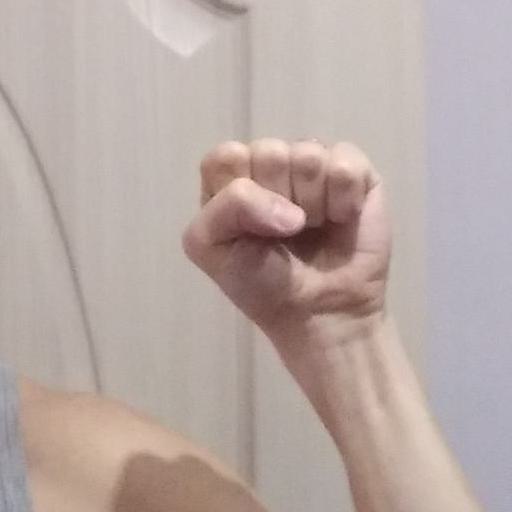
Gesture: fist